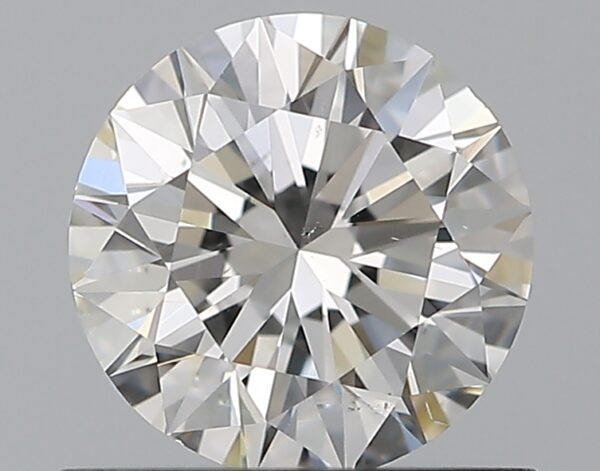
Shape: round
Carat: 0.7
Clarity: VS2
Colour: G
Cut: EX
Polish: EX
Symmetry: EX
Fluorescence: N
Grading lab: GIA
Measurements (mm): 5.67 x 5.7 x 3.52